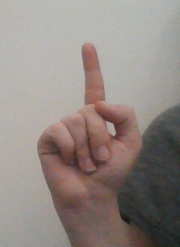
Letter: bb